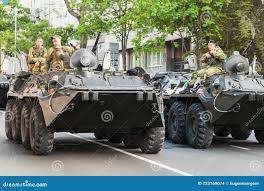
Label: BTR